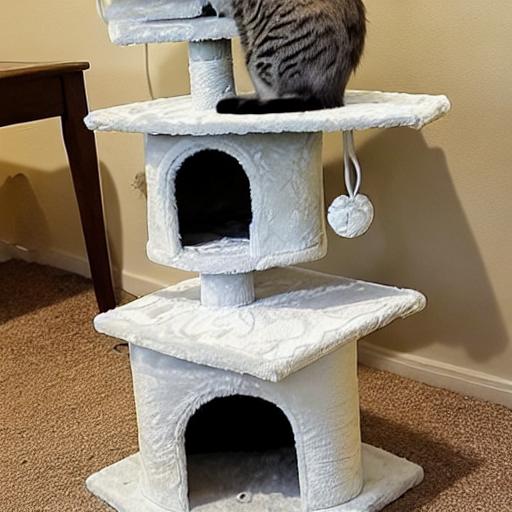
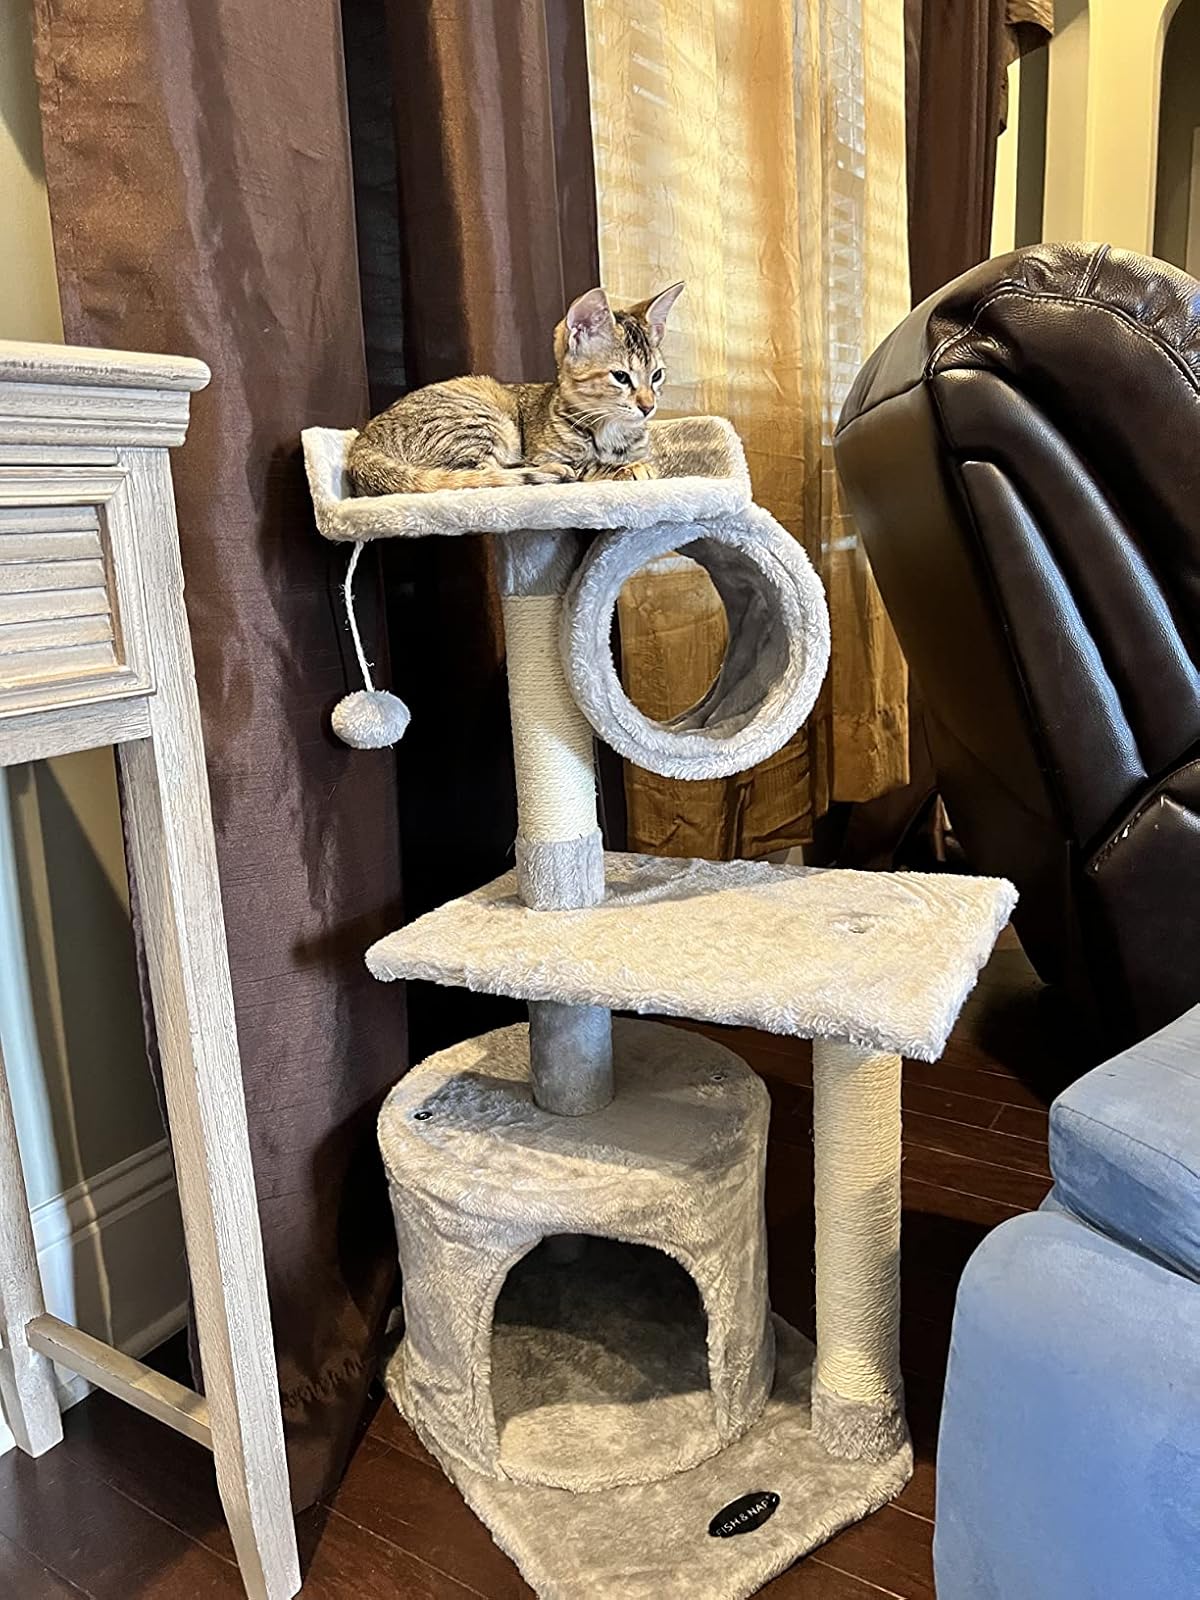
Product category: items_cat tree
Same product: no